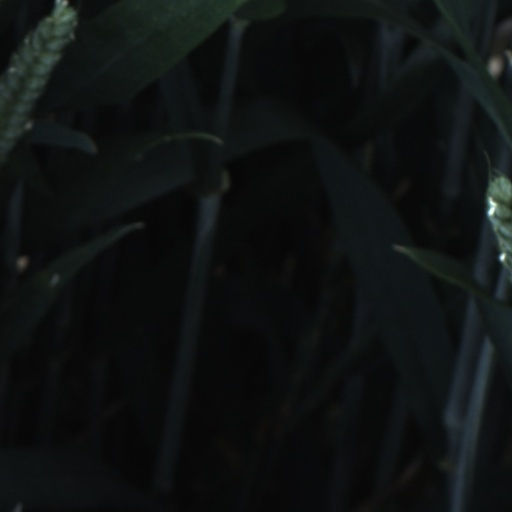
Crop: wheat